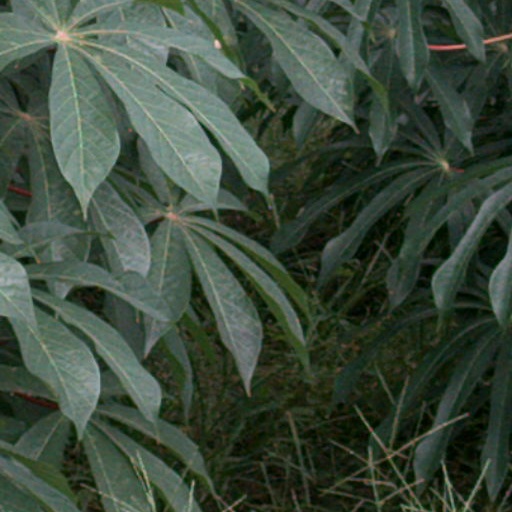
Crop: cassava